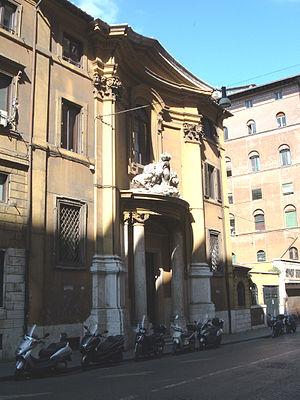
Eglise de Saint Paul premier ermite, qui se trouve à Rome, dans le ""rione Monti"". Italiano: Chiesa di San Paolo primo eremita, a Roma, nel Rione Monti. Chiesa sconsacrata."